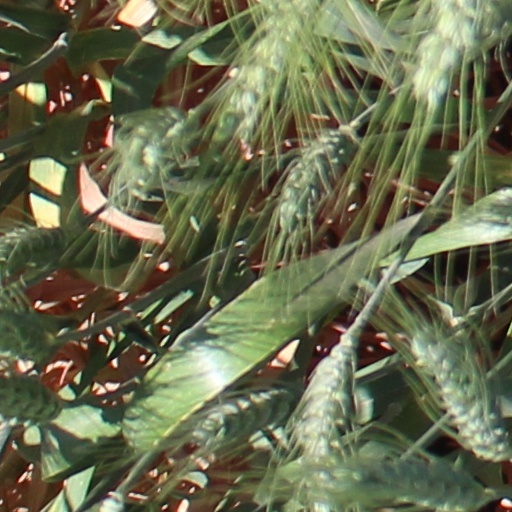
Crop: wheat